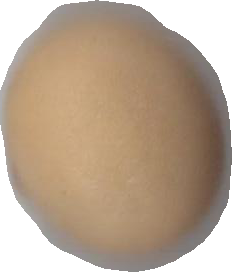
Variety: Dega